The Towans

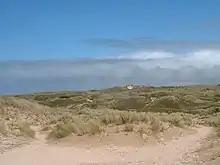
Typical dunes scenery near Upton Towans

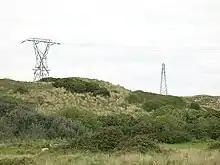
Power lines near Upton Towans

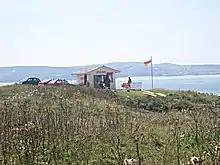
The lifeguard station on Gwithian Towans

Towan (from , meaning "sand dune") is found in many placenames in Cornwall (Porthtowan for example). However, The Towans usually refers to the three-mile (5 km) stretch of coastal dunes which extends north-east from the estuary of the River Hayle (at ) to Gwithian beach (at ) with a midpoint near Upton (at ). The South West Coast Path crosses the towans.